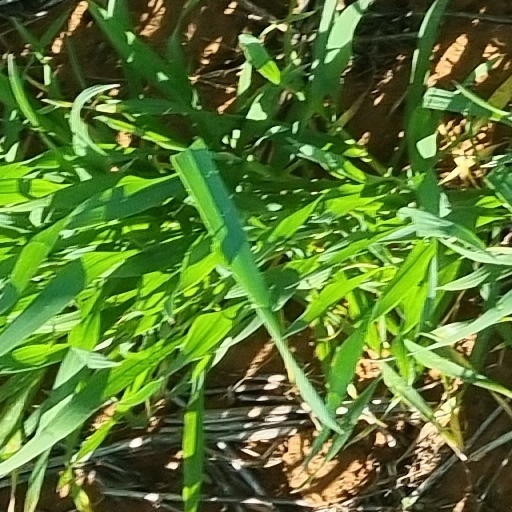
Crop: wheat